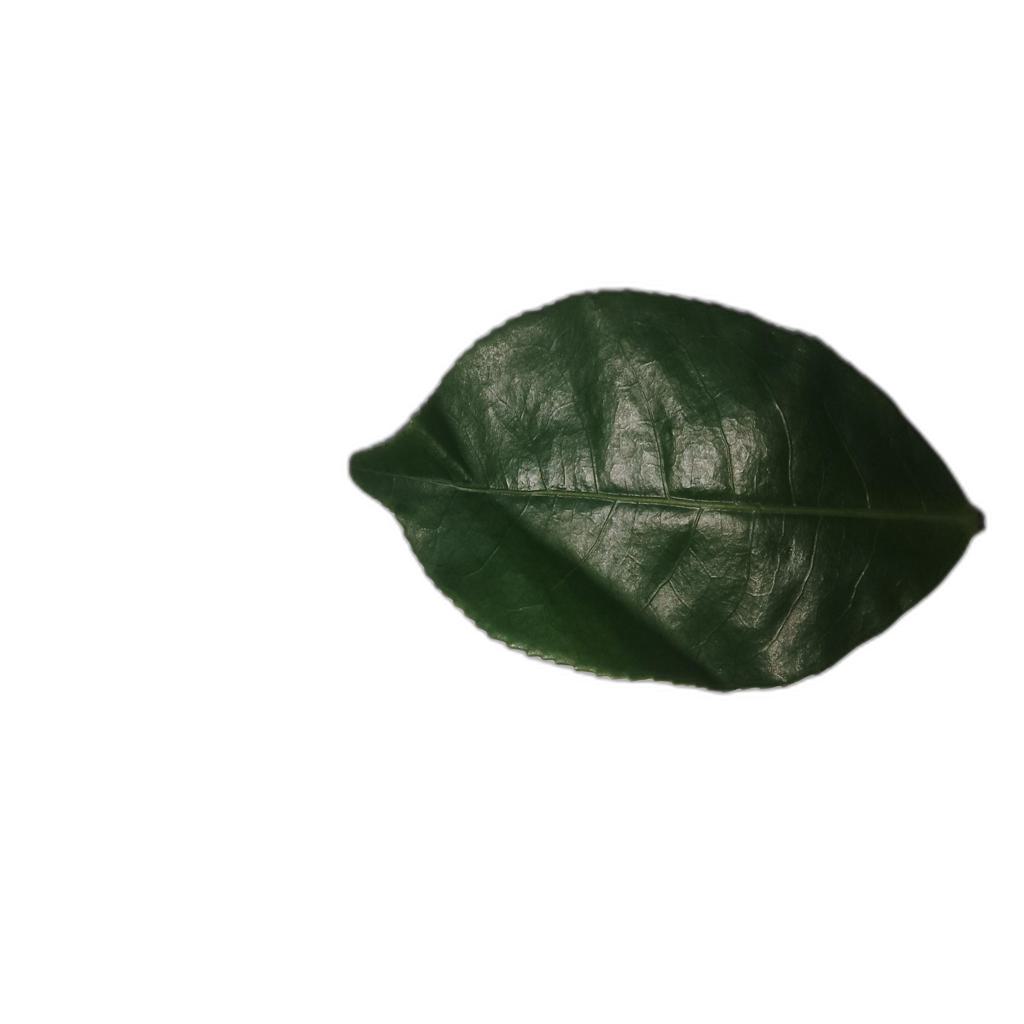
Label: Healthy